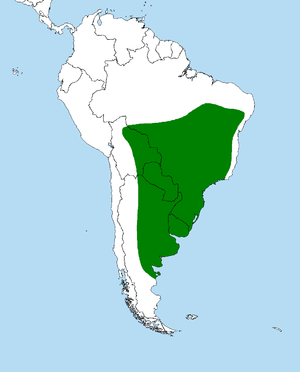
Le Fournier roux est une espèce de passereau de la famille des Furnariidae.